Cuisine of Neath Port Talbot

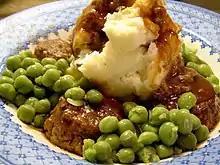
Faggots served with peas, mashed potatoes and gravy

The South Wales Coalfield contains the coal that led to the early development of industry in this area. The Vale of Neath is the approximate dividing line between the eastern coalfield, with its steam-bituminous coal, and the western coalfield, with its anthracite and semi-anthracite coal. The Vale of Neath is also an important transport route and holds the A465 road which connects Neath to Abergavenny and then runs on to England.